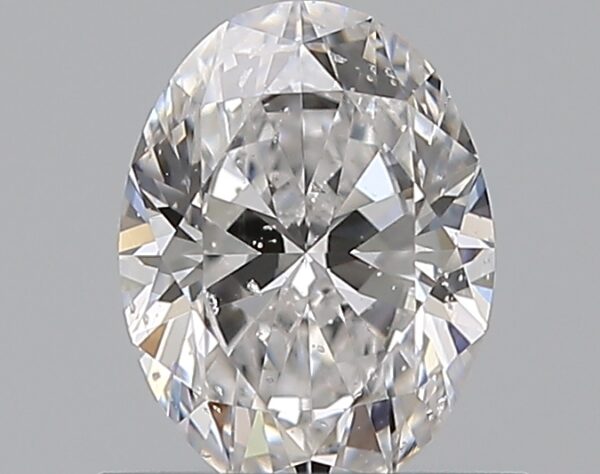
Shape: oval
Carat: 0.72
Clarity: SI2
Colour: D
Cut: EX
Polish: EX
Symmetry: EX
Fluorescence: N
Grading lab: GIA
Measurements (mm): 6.77 x 5.06 x 3.17